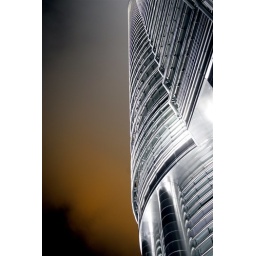
The street light caused the cloud lingering around KLCC looked like it was on fire.